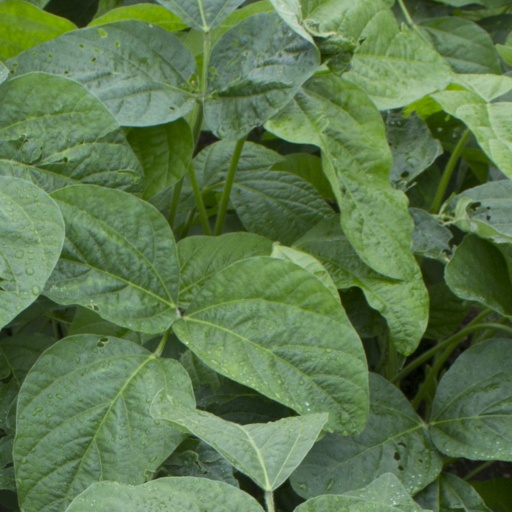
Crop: soybean